Baxter Ranch Headquarters Buildings

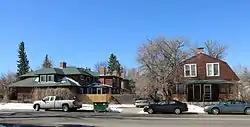

The Baxter Ranch Headquarters Buildings, at 912-922 E. 18th St. and 1810-1920 Morrie Avenue in Cheyenne, Wyoming, were listed on the National Register of Historic Places in 1979.